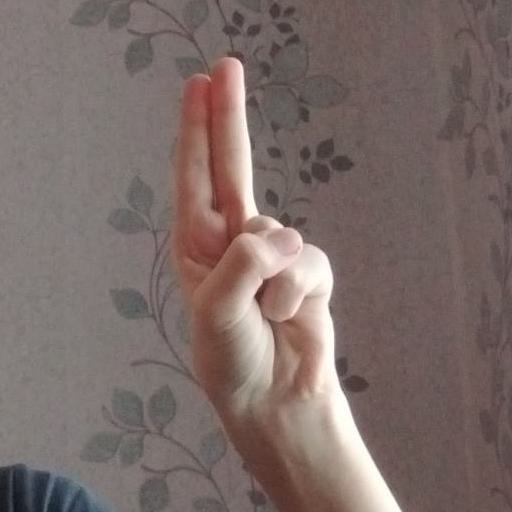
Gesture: two_up